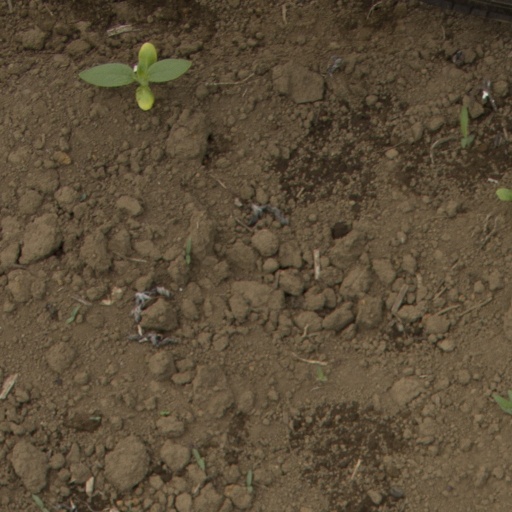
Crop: Jerusalem artichoke